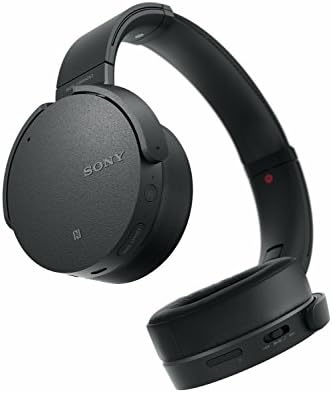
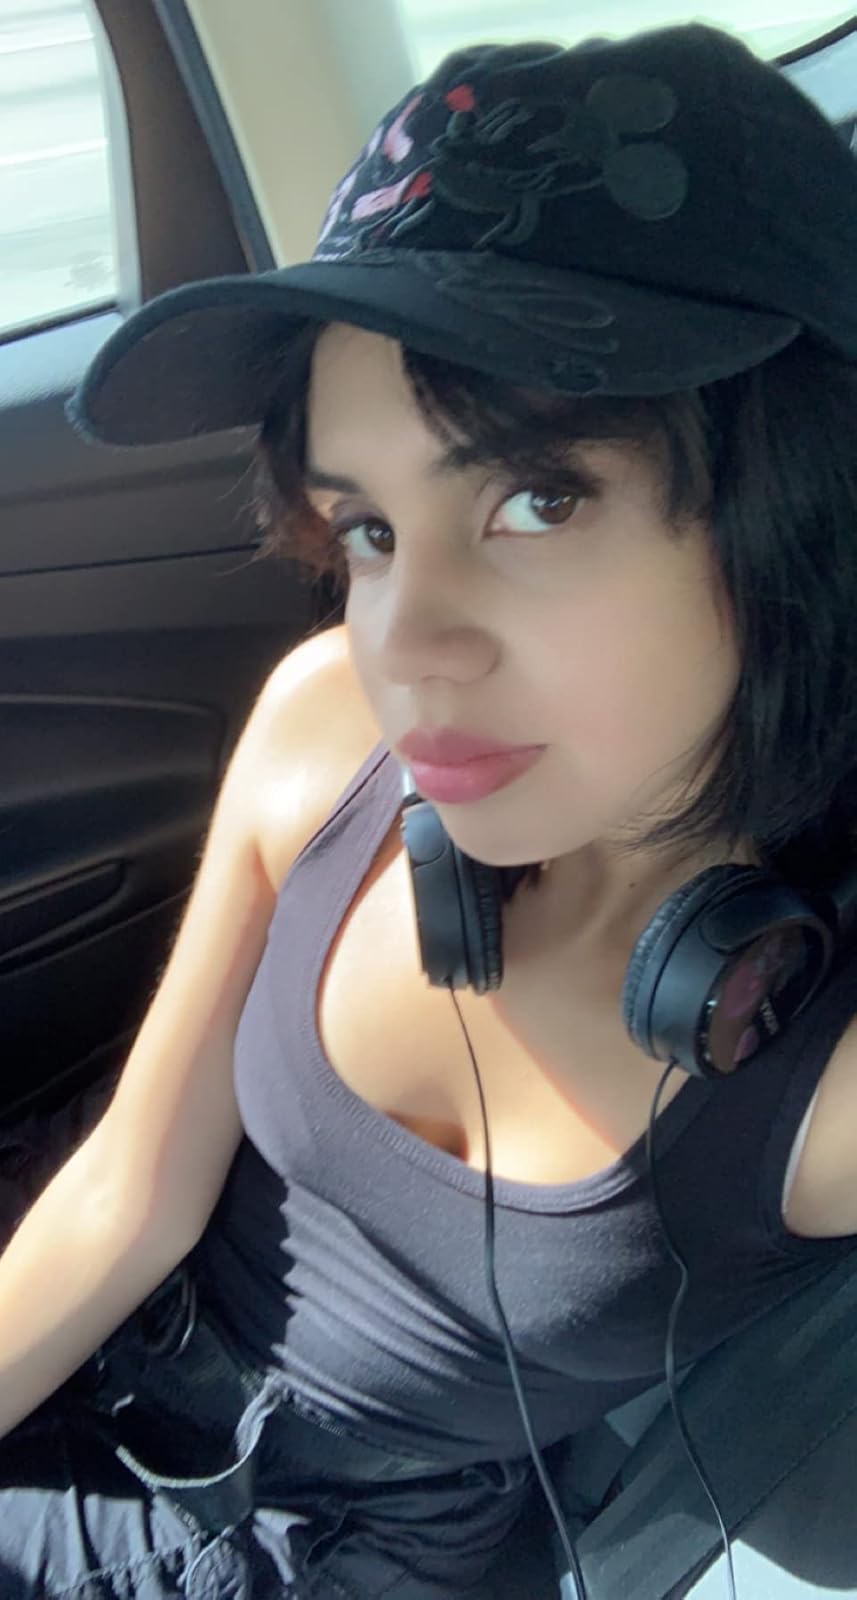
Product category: headphones
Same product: no